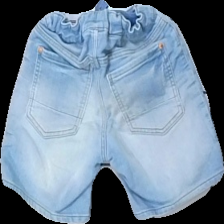
View: back
Type: Shorts
Category: Children
Brand: Lindex
Colors: Blue
Material: 100% bomull
Pattern: Other
Cut: Tight
Size: 122
Season: All
Damage: slitet på bakficka
Damage location: middle right
Price range: <50
Recommended usage: Reuse
Description: ljusblåa shorts